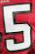
Number: 5